Folk music

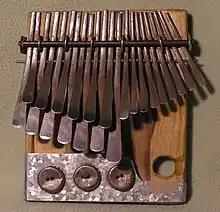
The African lamellophone, thumb piano or mbira

Africa is a vast continent and its regions and nations have distinct musical traditions. The music of North Africa for the most part has a different history from Sub-Saharan African music traditions.